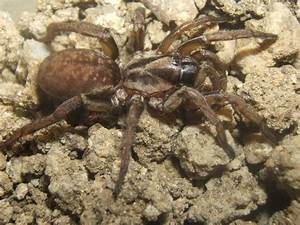
Label: ragno